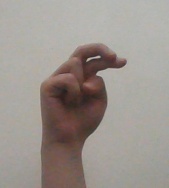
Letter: zay